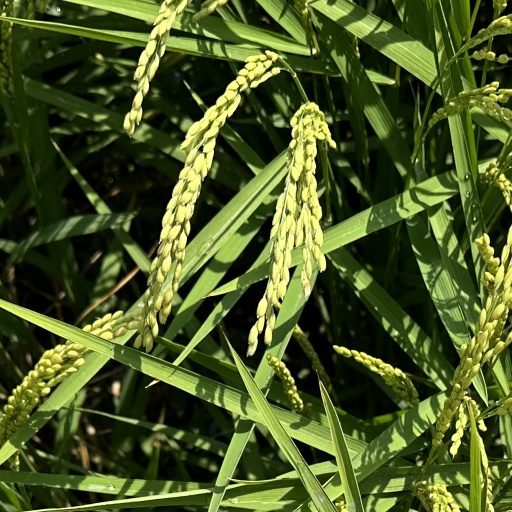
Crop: rice